Yogi Vemana (film)

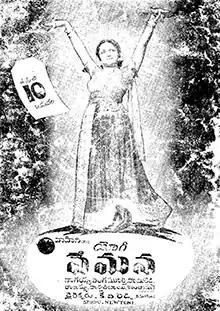
Poster

Yogi Vemana is a 1947 Telugu-language biographical film produced and directed by K. V. Reddy. The story is based on the life of saint poet Vemana. V. Nagayya played the role of Vemana and also composed music and sang many poems and songs in this film exposing his multifaceted talents.